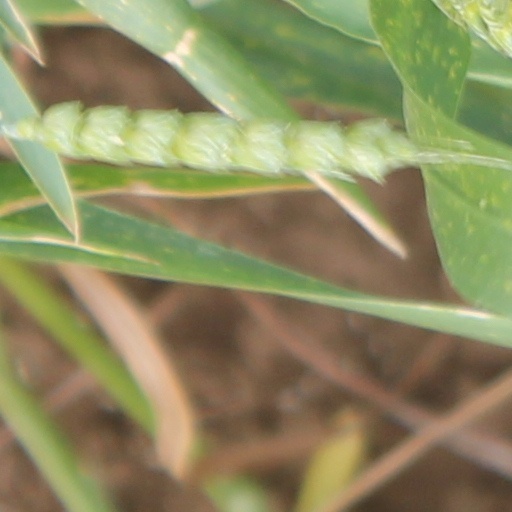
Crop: wheat